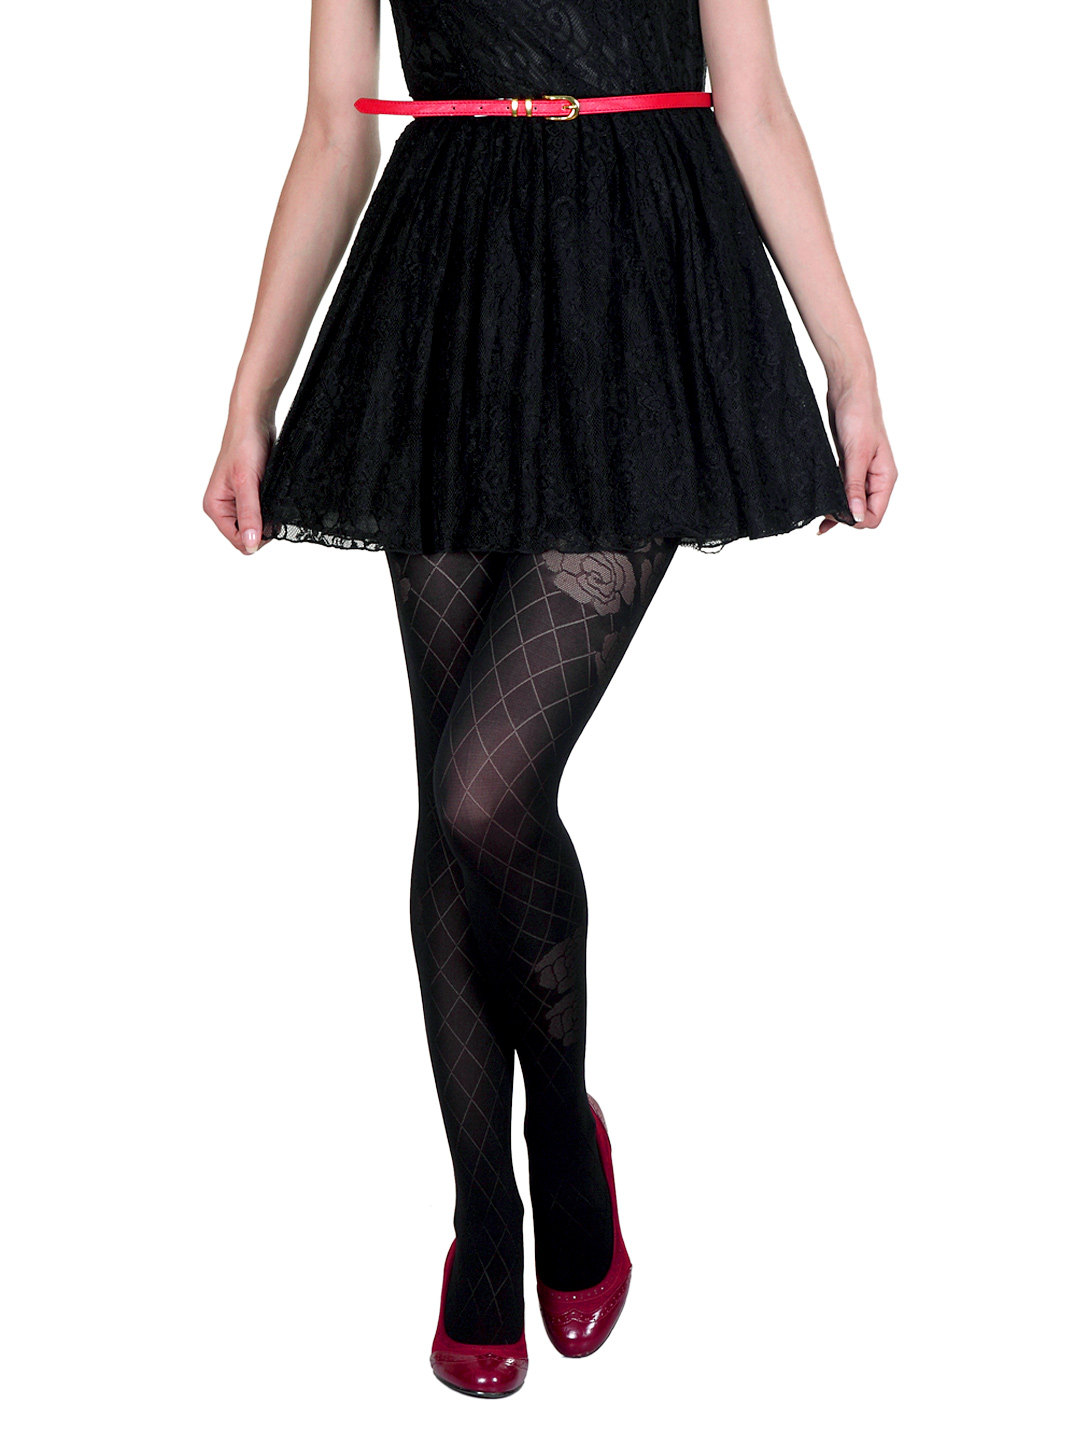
Femella Women Black Stockings
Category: Apparel / Bottomwear / Stockings
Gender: Women
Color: Black
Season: Summer 2012
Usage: Casual